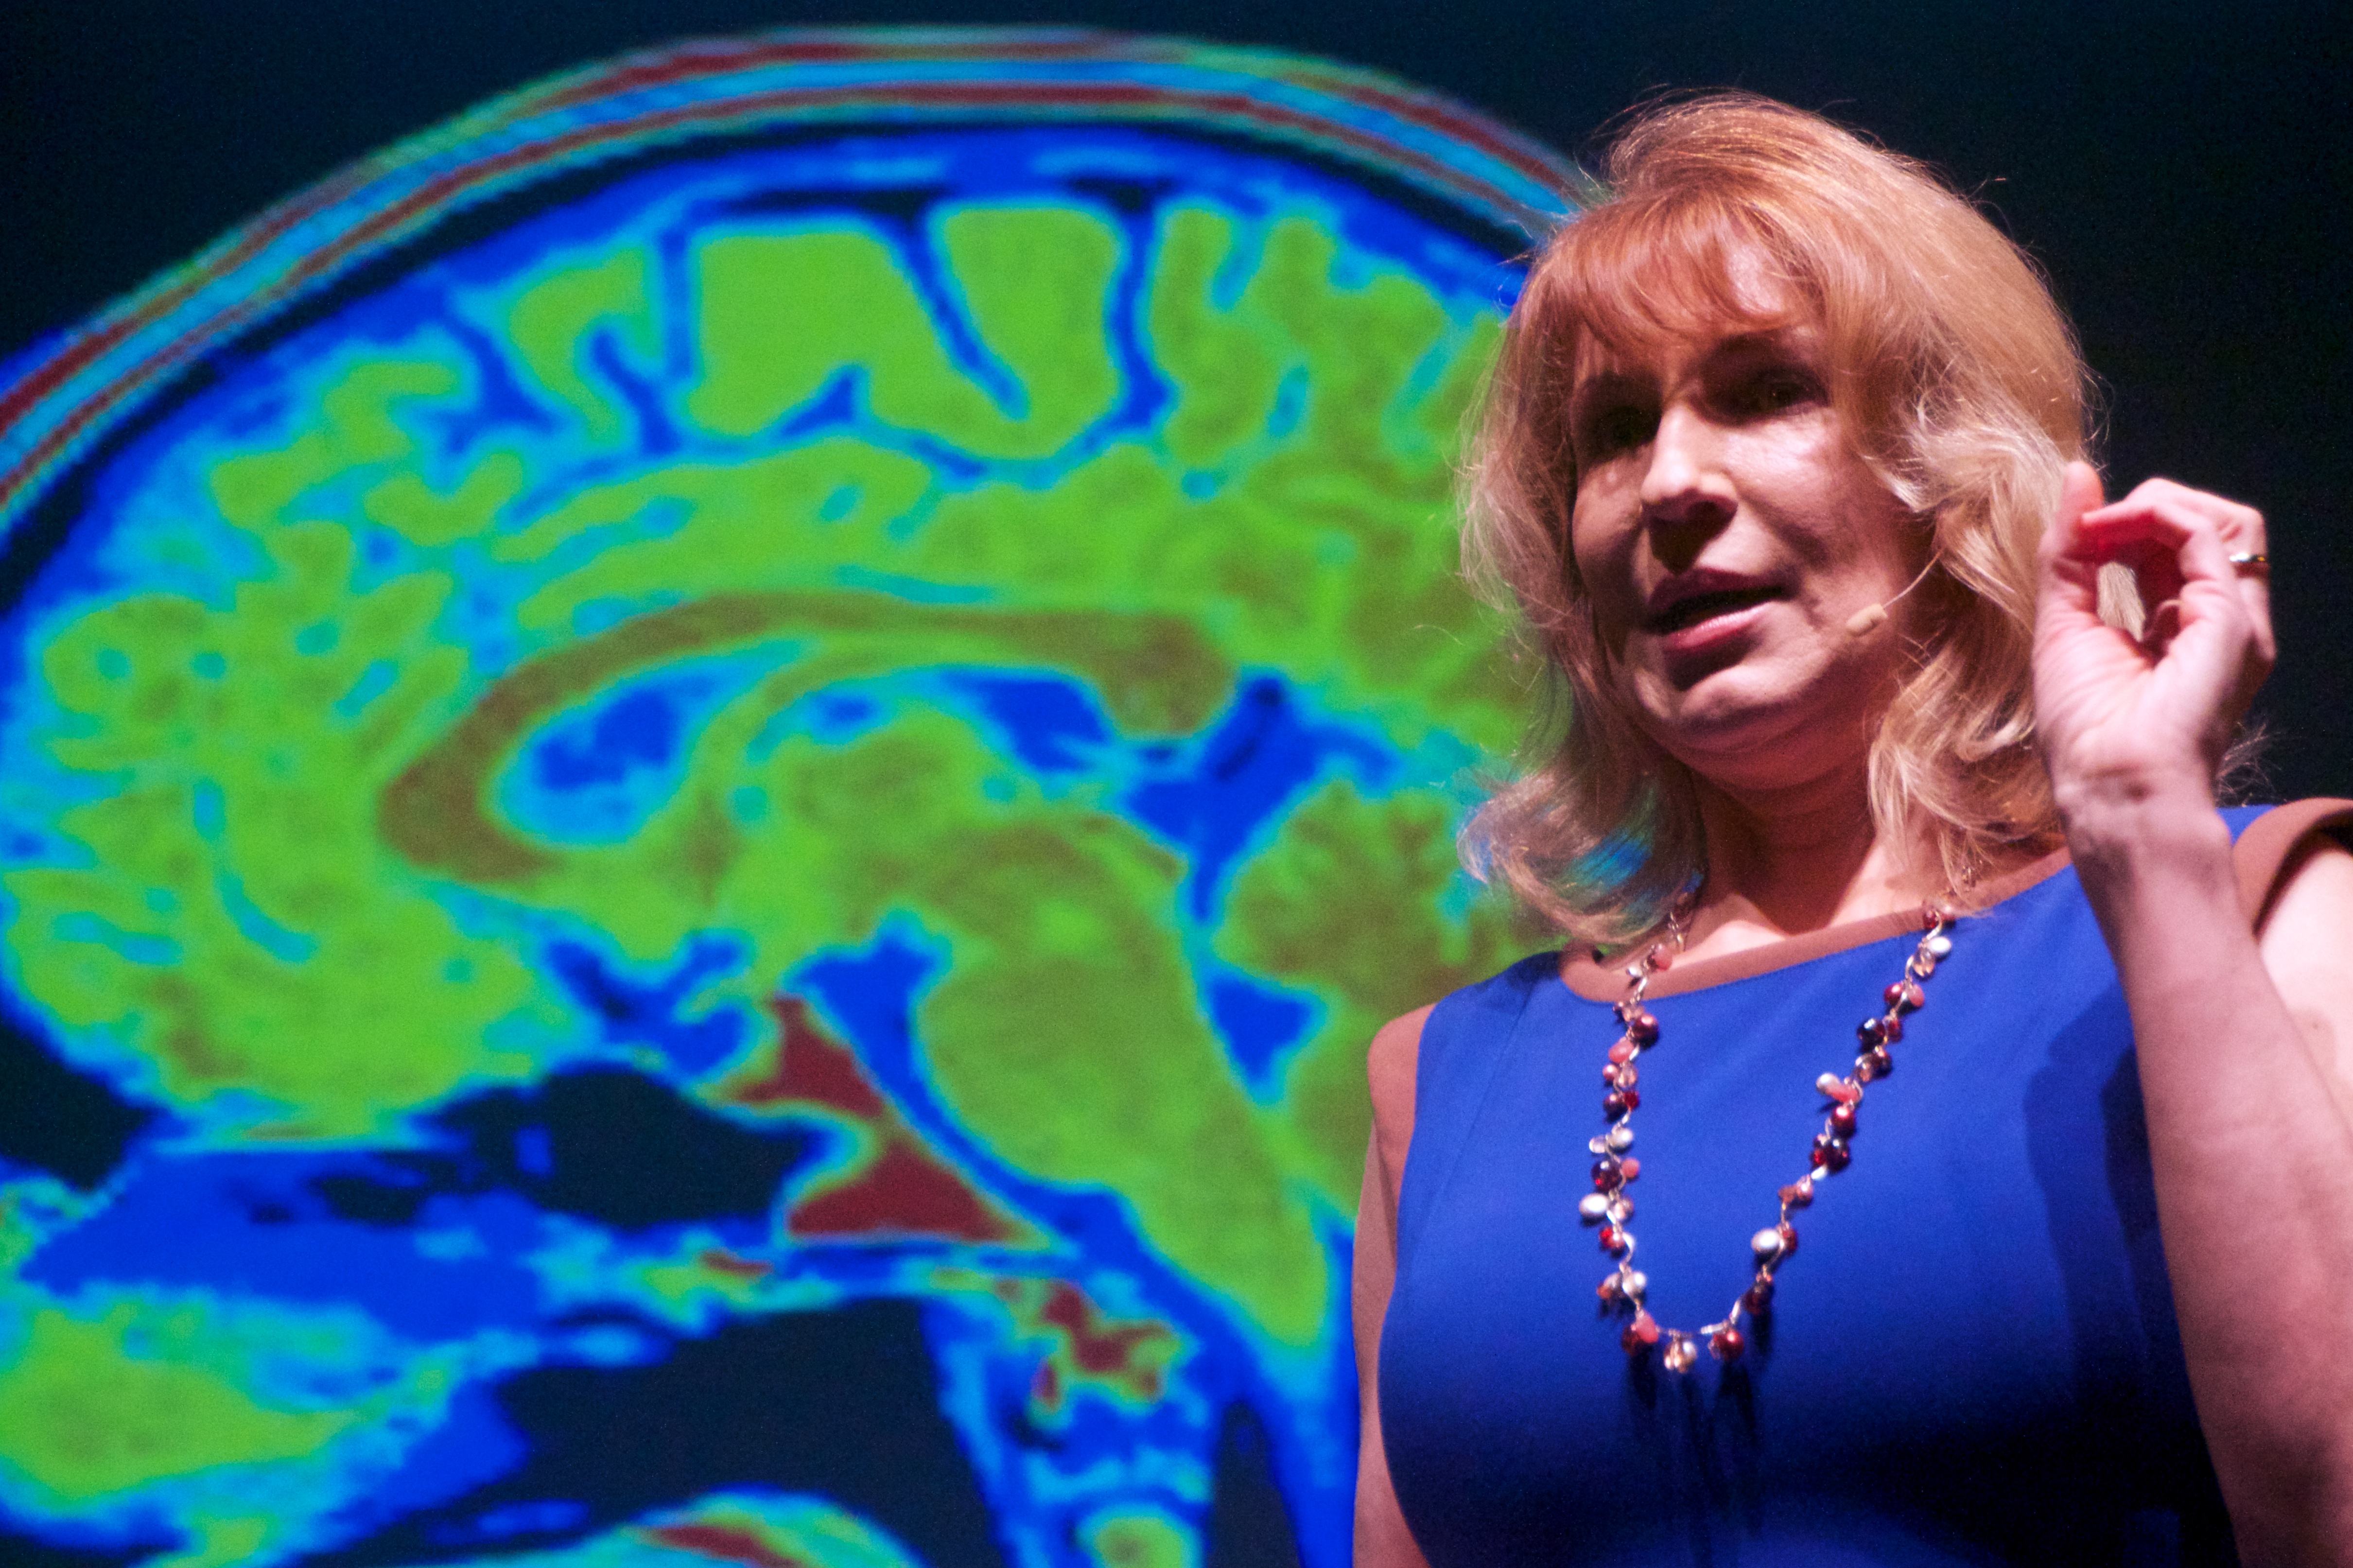
color, organ, scctechtalks